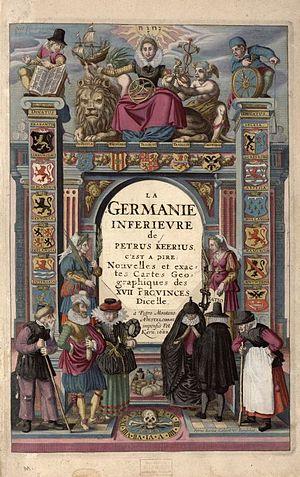
Pieter van den Keere, ou Petrus Kaerius en latin, est un graveur et cartographe néerlandais né en 1571 à Gand et mort en 1646 à 75 ans.